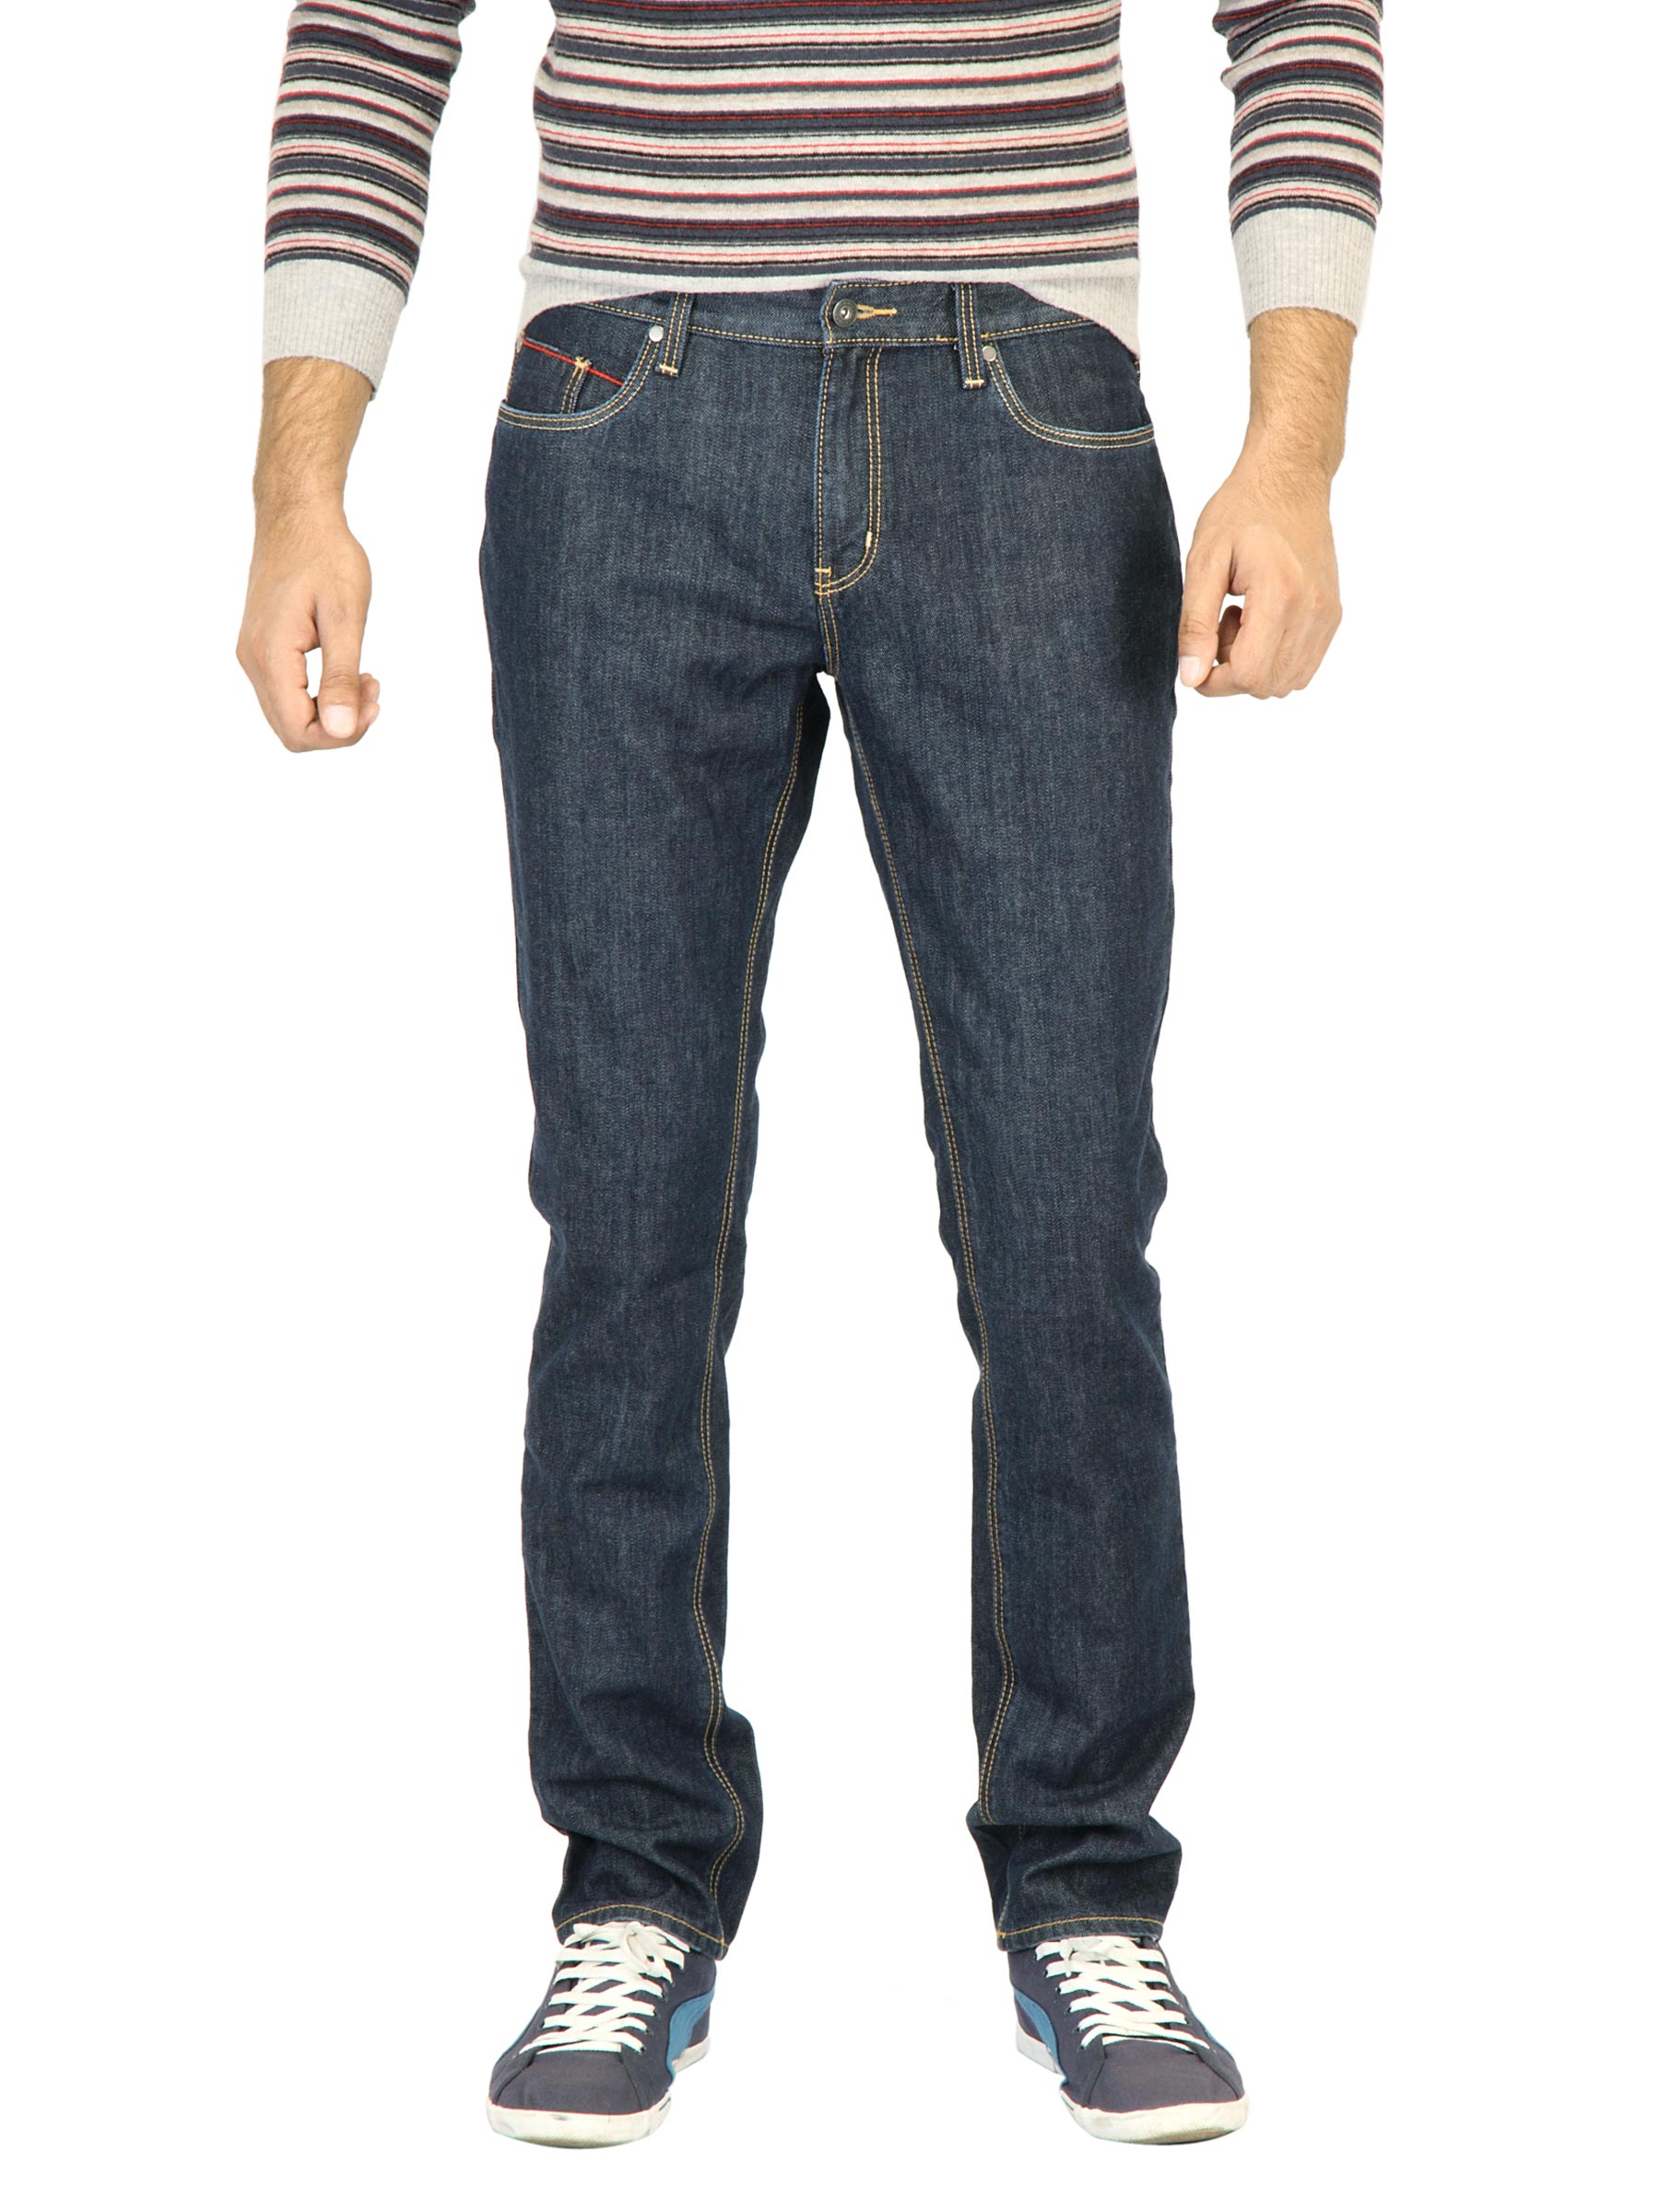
Puma Men Stetchable Blue Jeans
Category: Apparel / Bottomwear / Jeans
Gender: Men
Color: Blue
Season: Fall 2011
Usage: Casual